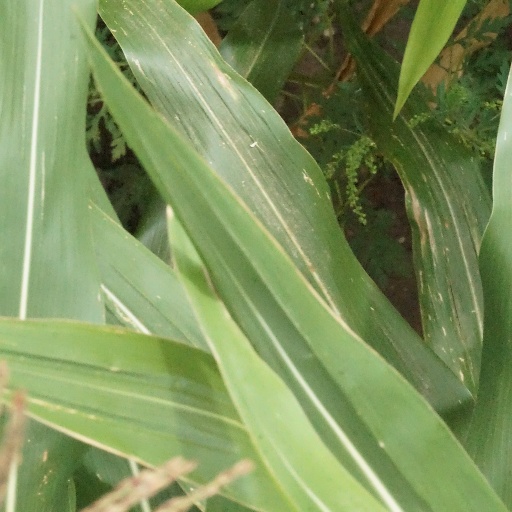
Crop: maize; corn